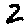
Label: 2